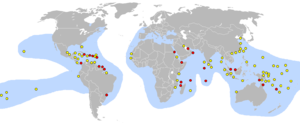
Lieux de pontes de tortues à écailles